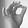
ASL letter: F